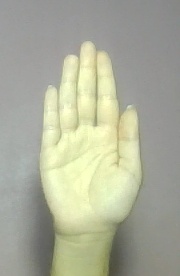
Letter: seen